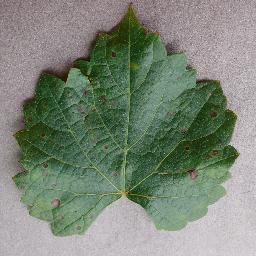
Label: Grape___Black_rot